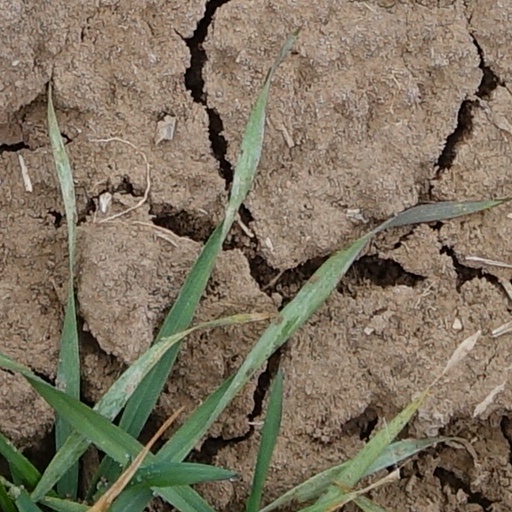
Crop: wheat